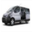
Label: bus